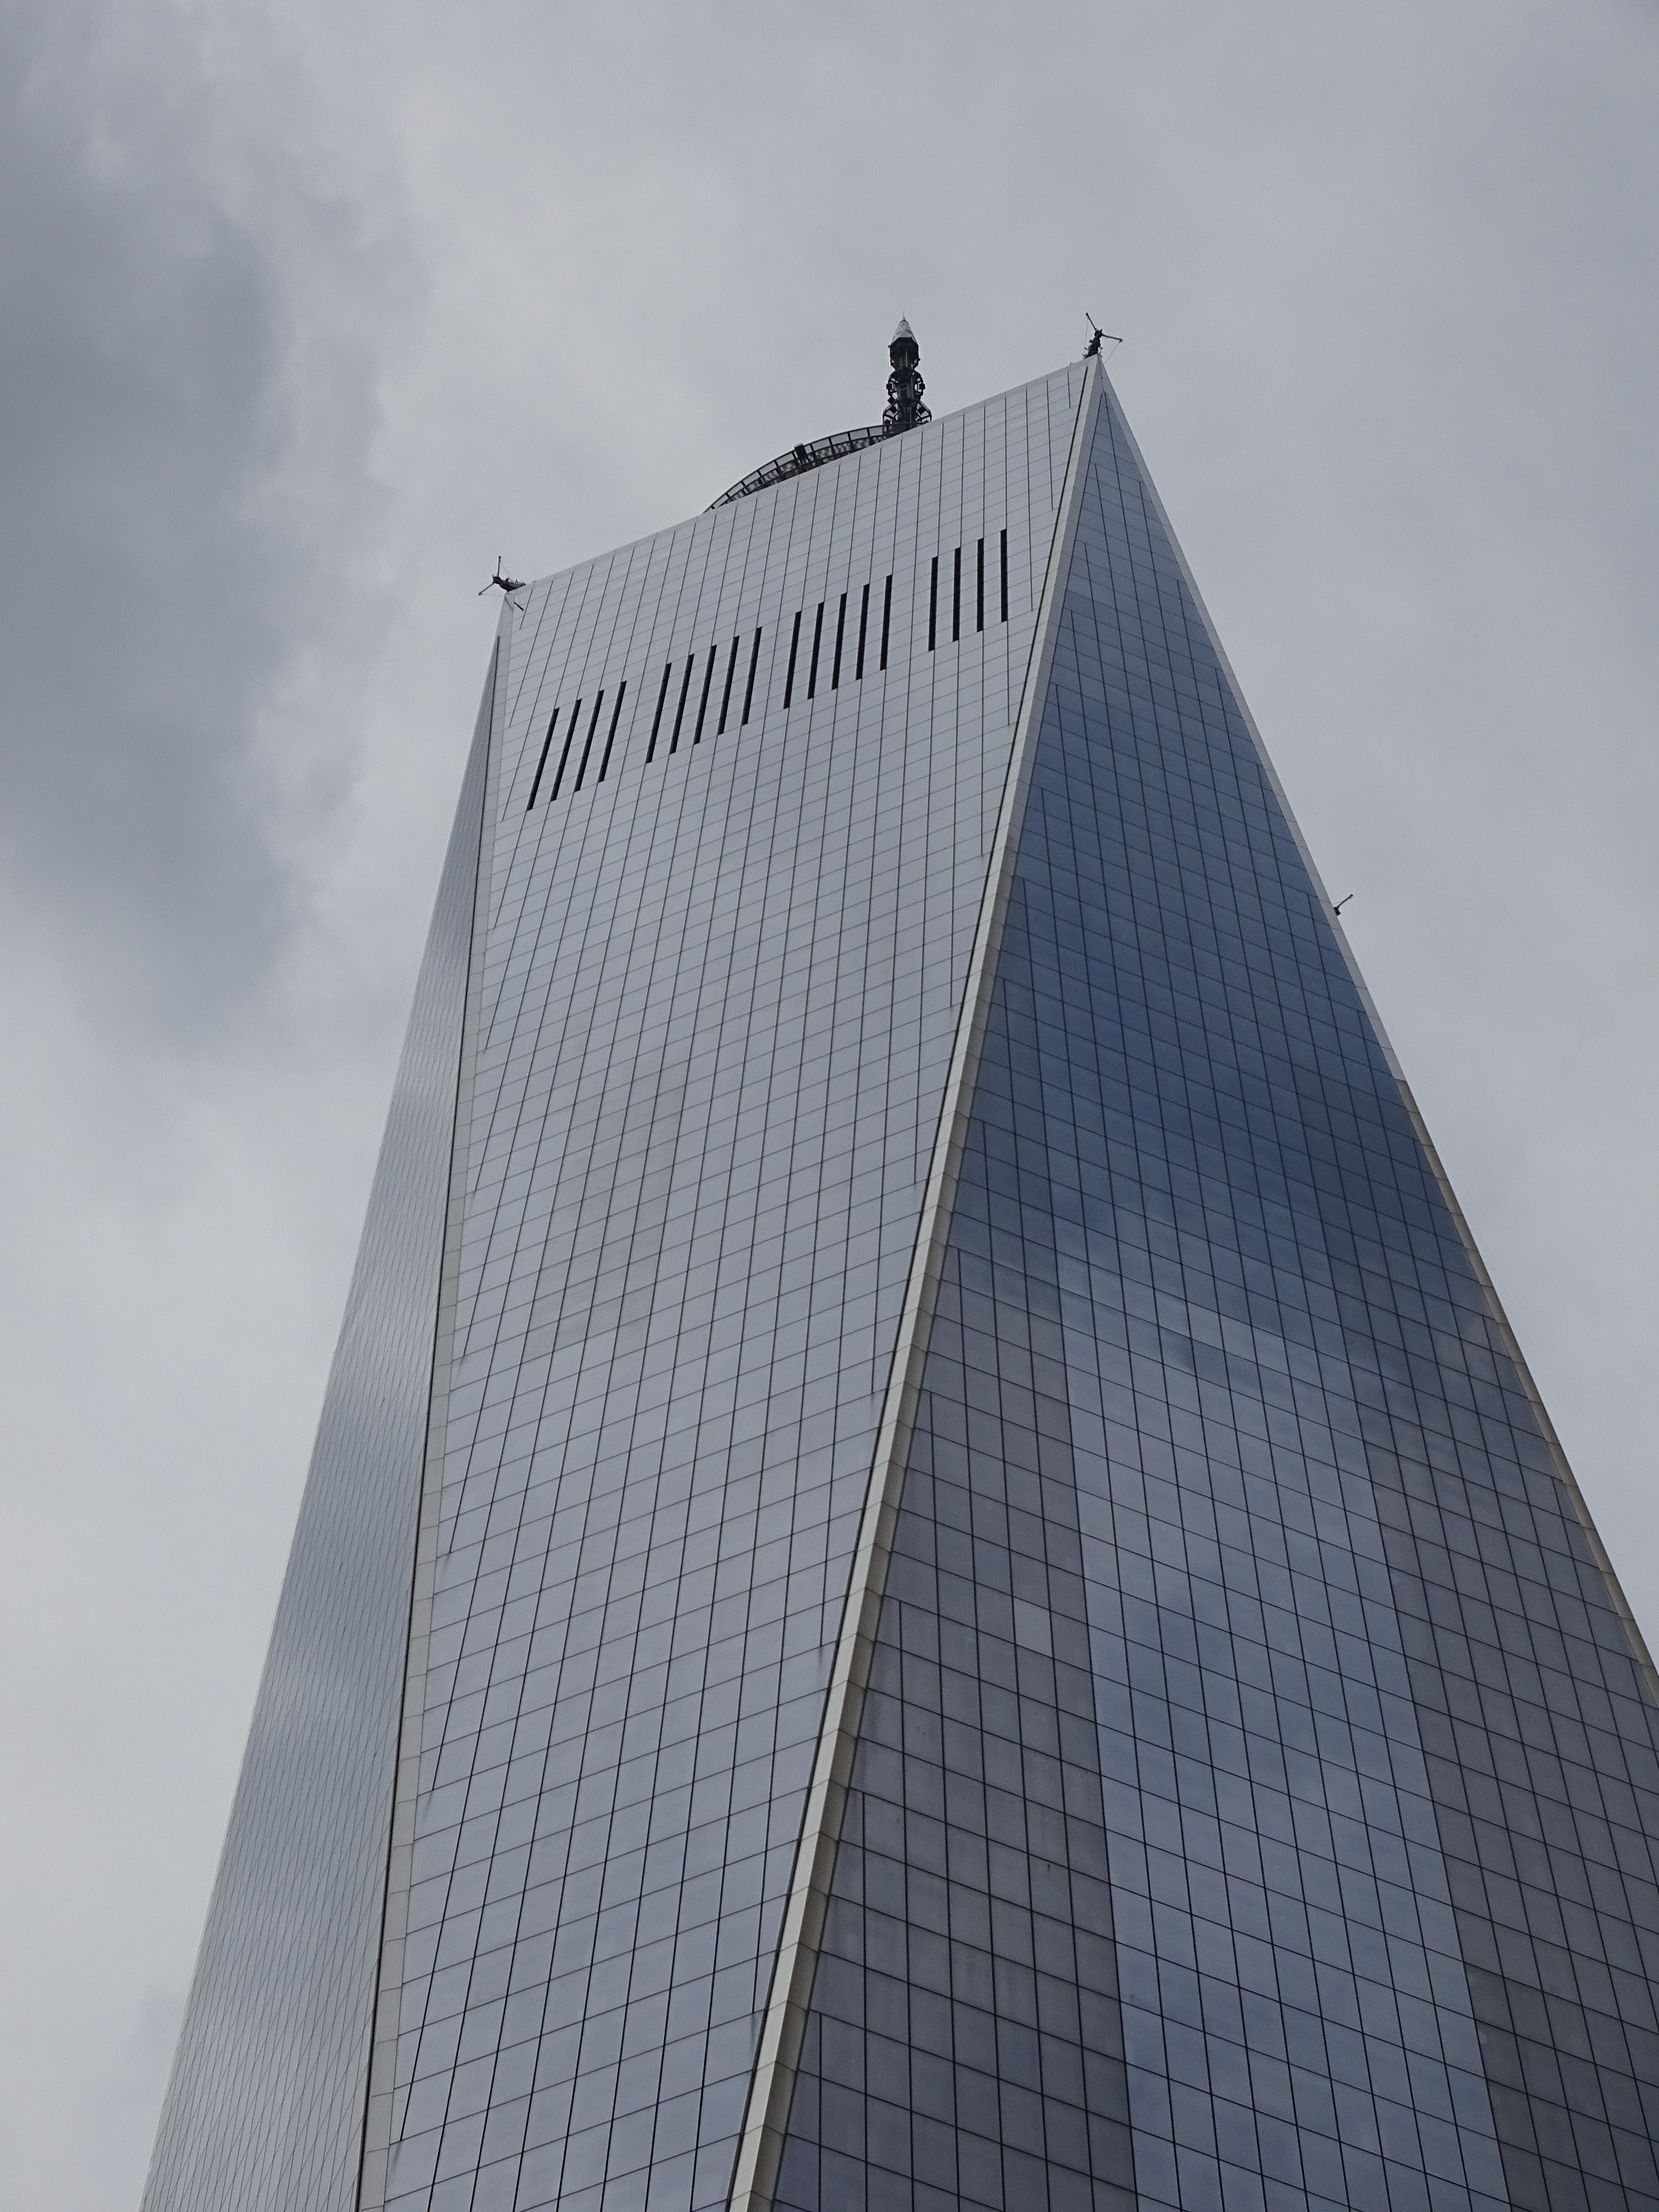
architecture, skyscraper, downtown, line, tower, landmark, facade, tower block, shape